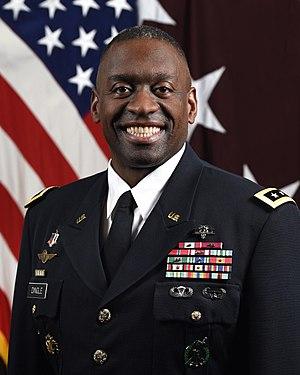
Le Surgeon General of the United States Army est le chef des services de santé de l'US Army. Il est le premier officier de l'Army Medical Department. De par sa fonction, il est l'officier commandant l'U.S. Army Medical Command aussi bien que de l'AMEDD. Son administration, qui porte le nom d´Office of the Surgeon General, se trouve à Falls Church en Virginie. Les services de santé de l'Armée continentale sont créés le 27 juillet 1775. À cette époque, son chef portait le titre de Chief physician and director general. L'appellation actuelle remonte au Reorganization Act du 14 avril 1818.